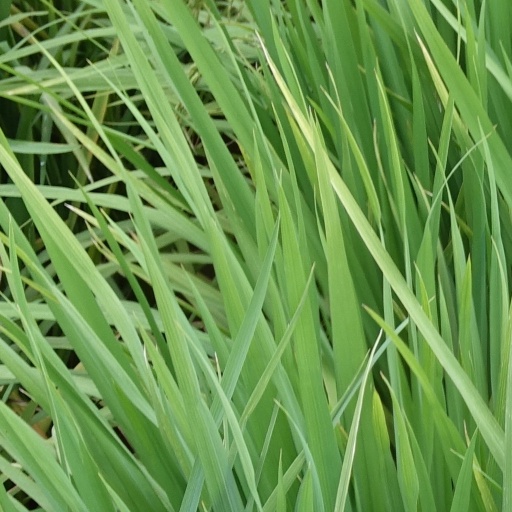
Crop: rice